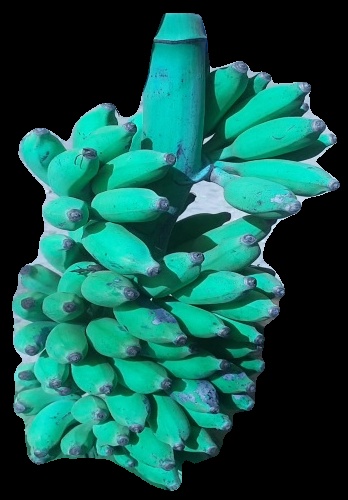
Variety: elakki-bale
Grade: grade3